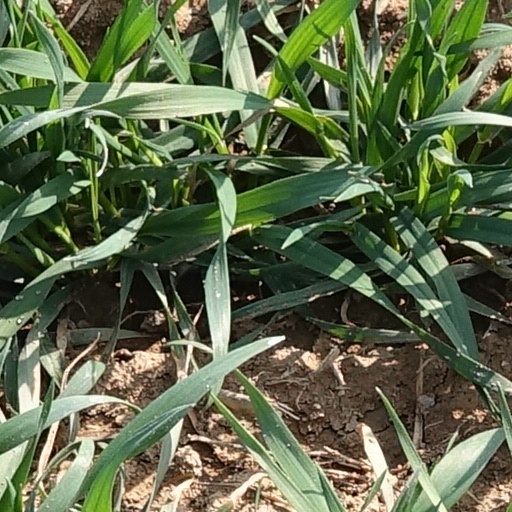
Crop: wheat